Bring Us Together

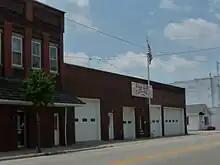
The fire department in Deshler, Ohio, where the "Nixonettes" assembled

The Inaugural Committee wanted to adopt "Bring Us Together" as the inaugural theme, appalling Safire, who said, "That wasn't the theme of the campaign." Safire and other aides felt the administration should seek to advance its agenda, rather than seeking consensus on policy, and White House Chief of Staff-designate H. R. Haldeman was able to change the theme to "Forward Together." Nevertheless, the phrase "Bring Us Together" was thrown in the face of the Nixon administration by Democrats each time something divisive was proposed, and was used as the title of a tell-all exposé by Leon Panetta after he was fired from the Nixon administration for dissenting from the White House's "Southern strategy" on civil rights policy. According to Safire, the use of the phrase against Nixon shows a slogan which evokes emotion can cut both ways.